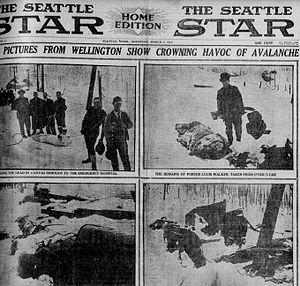
Page de une du journal The Seattle star du 5 mars 1910
L’avalanche de Wellington du 1ᵉʳ mars 1910 a eu lieu aux États-Unis, au nord de l'État de Washington, près de la frontière avec le Canada, dans les montagnes de la chaine des Cascades, sur la ligne de chemin de fer transcontinentale ouverte vers Seattle par la compagnie du Great Northern Railway. Elle tua une centaine de voyageurs et de cheminots.